Brendan Cleary

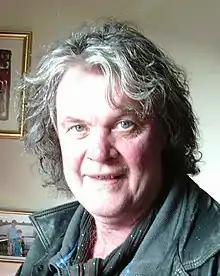
Brendan Cleary, poet.

Cleary attended Carrickfergus Grammar School in Northern Ireland. He moved from Northern Ireland in 1977 to Middlesbrough, a large town in north-east England, in order to attend Teesside Polytechnic. He then settled in Newcastle, where he founded "Echo Room Press" and was also an editor of "Stand Magazine". Cleary earned a MA from Sunderland Polytechnic, which later became University of Sunderland in 1992. For a number of years he ran The Morden Tower Readings.